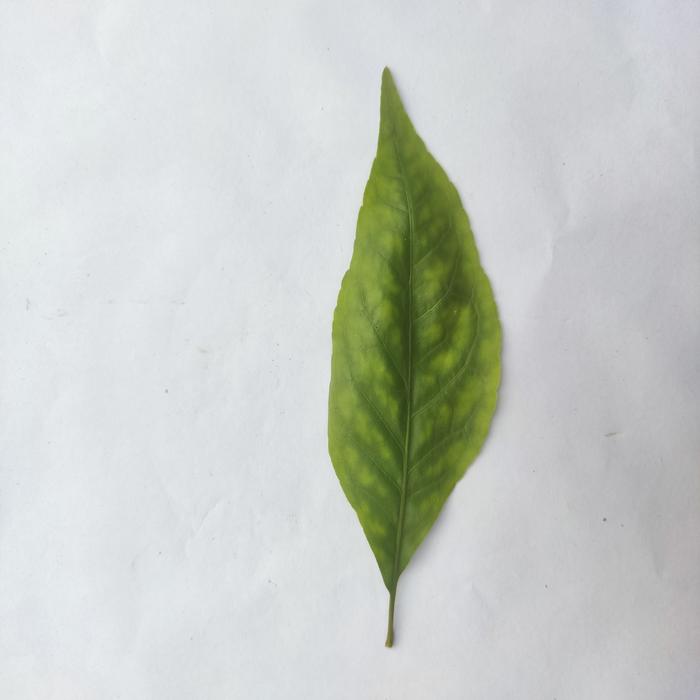
Crop: Aegle Marmelos
Leaf condition: Leaf_Spot